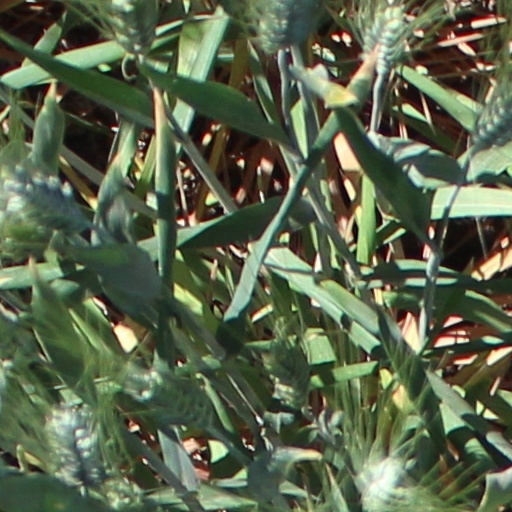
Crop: wheat